Krishnaism

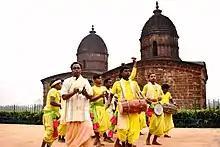
Kirtan at front of the Jor Mandir Temple in Bishnupur.

A mantra is a sacred utterance. The most basic and known it among the Krishnaites—"Mahā-mantra" ("Great Mantra")—is a 16-word mantra in Sanskrit which is mentioned in the Kali-Saṇṭāraṇa Upaniṣad: